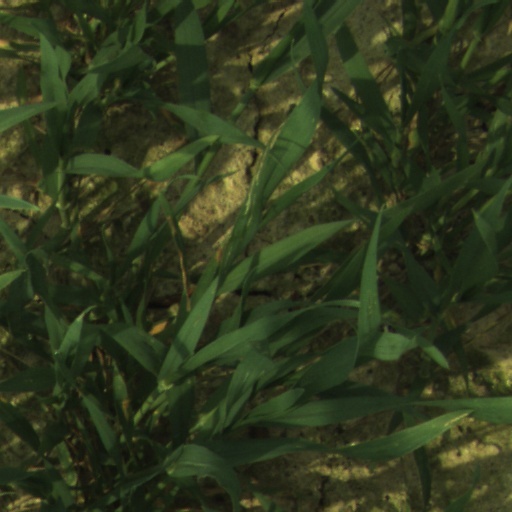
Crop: wheat